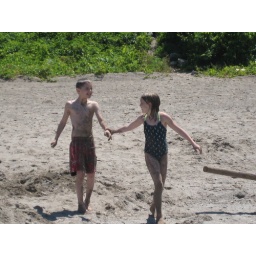
Ash leading Collin to water because he has sand in his eyes